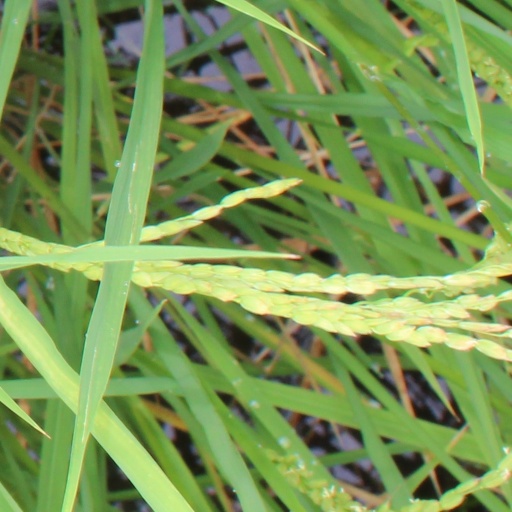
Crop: rice